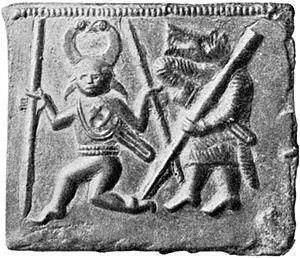
Le berserker désigne un guerrier-fauve qui entre dans une fureur sacrée le rendant surpuissant et capable des plus invraisemblables exploits.
Les plaques de Torslunda sont quatre matrices de bronze découvertes près de Torslunda, sur l'île d'Öland, en Suède, et datant de l'âge de Vendel.